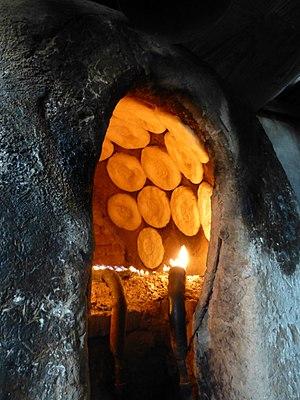
Samarcande (Ouzbékistan)